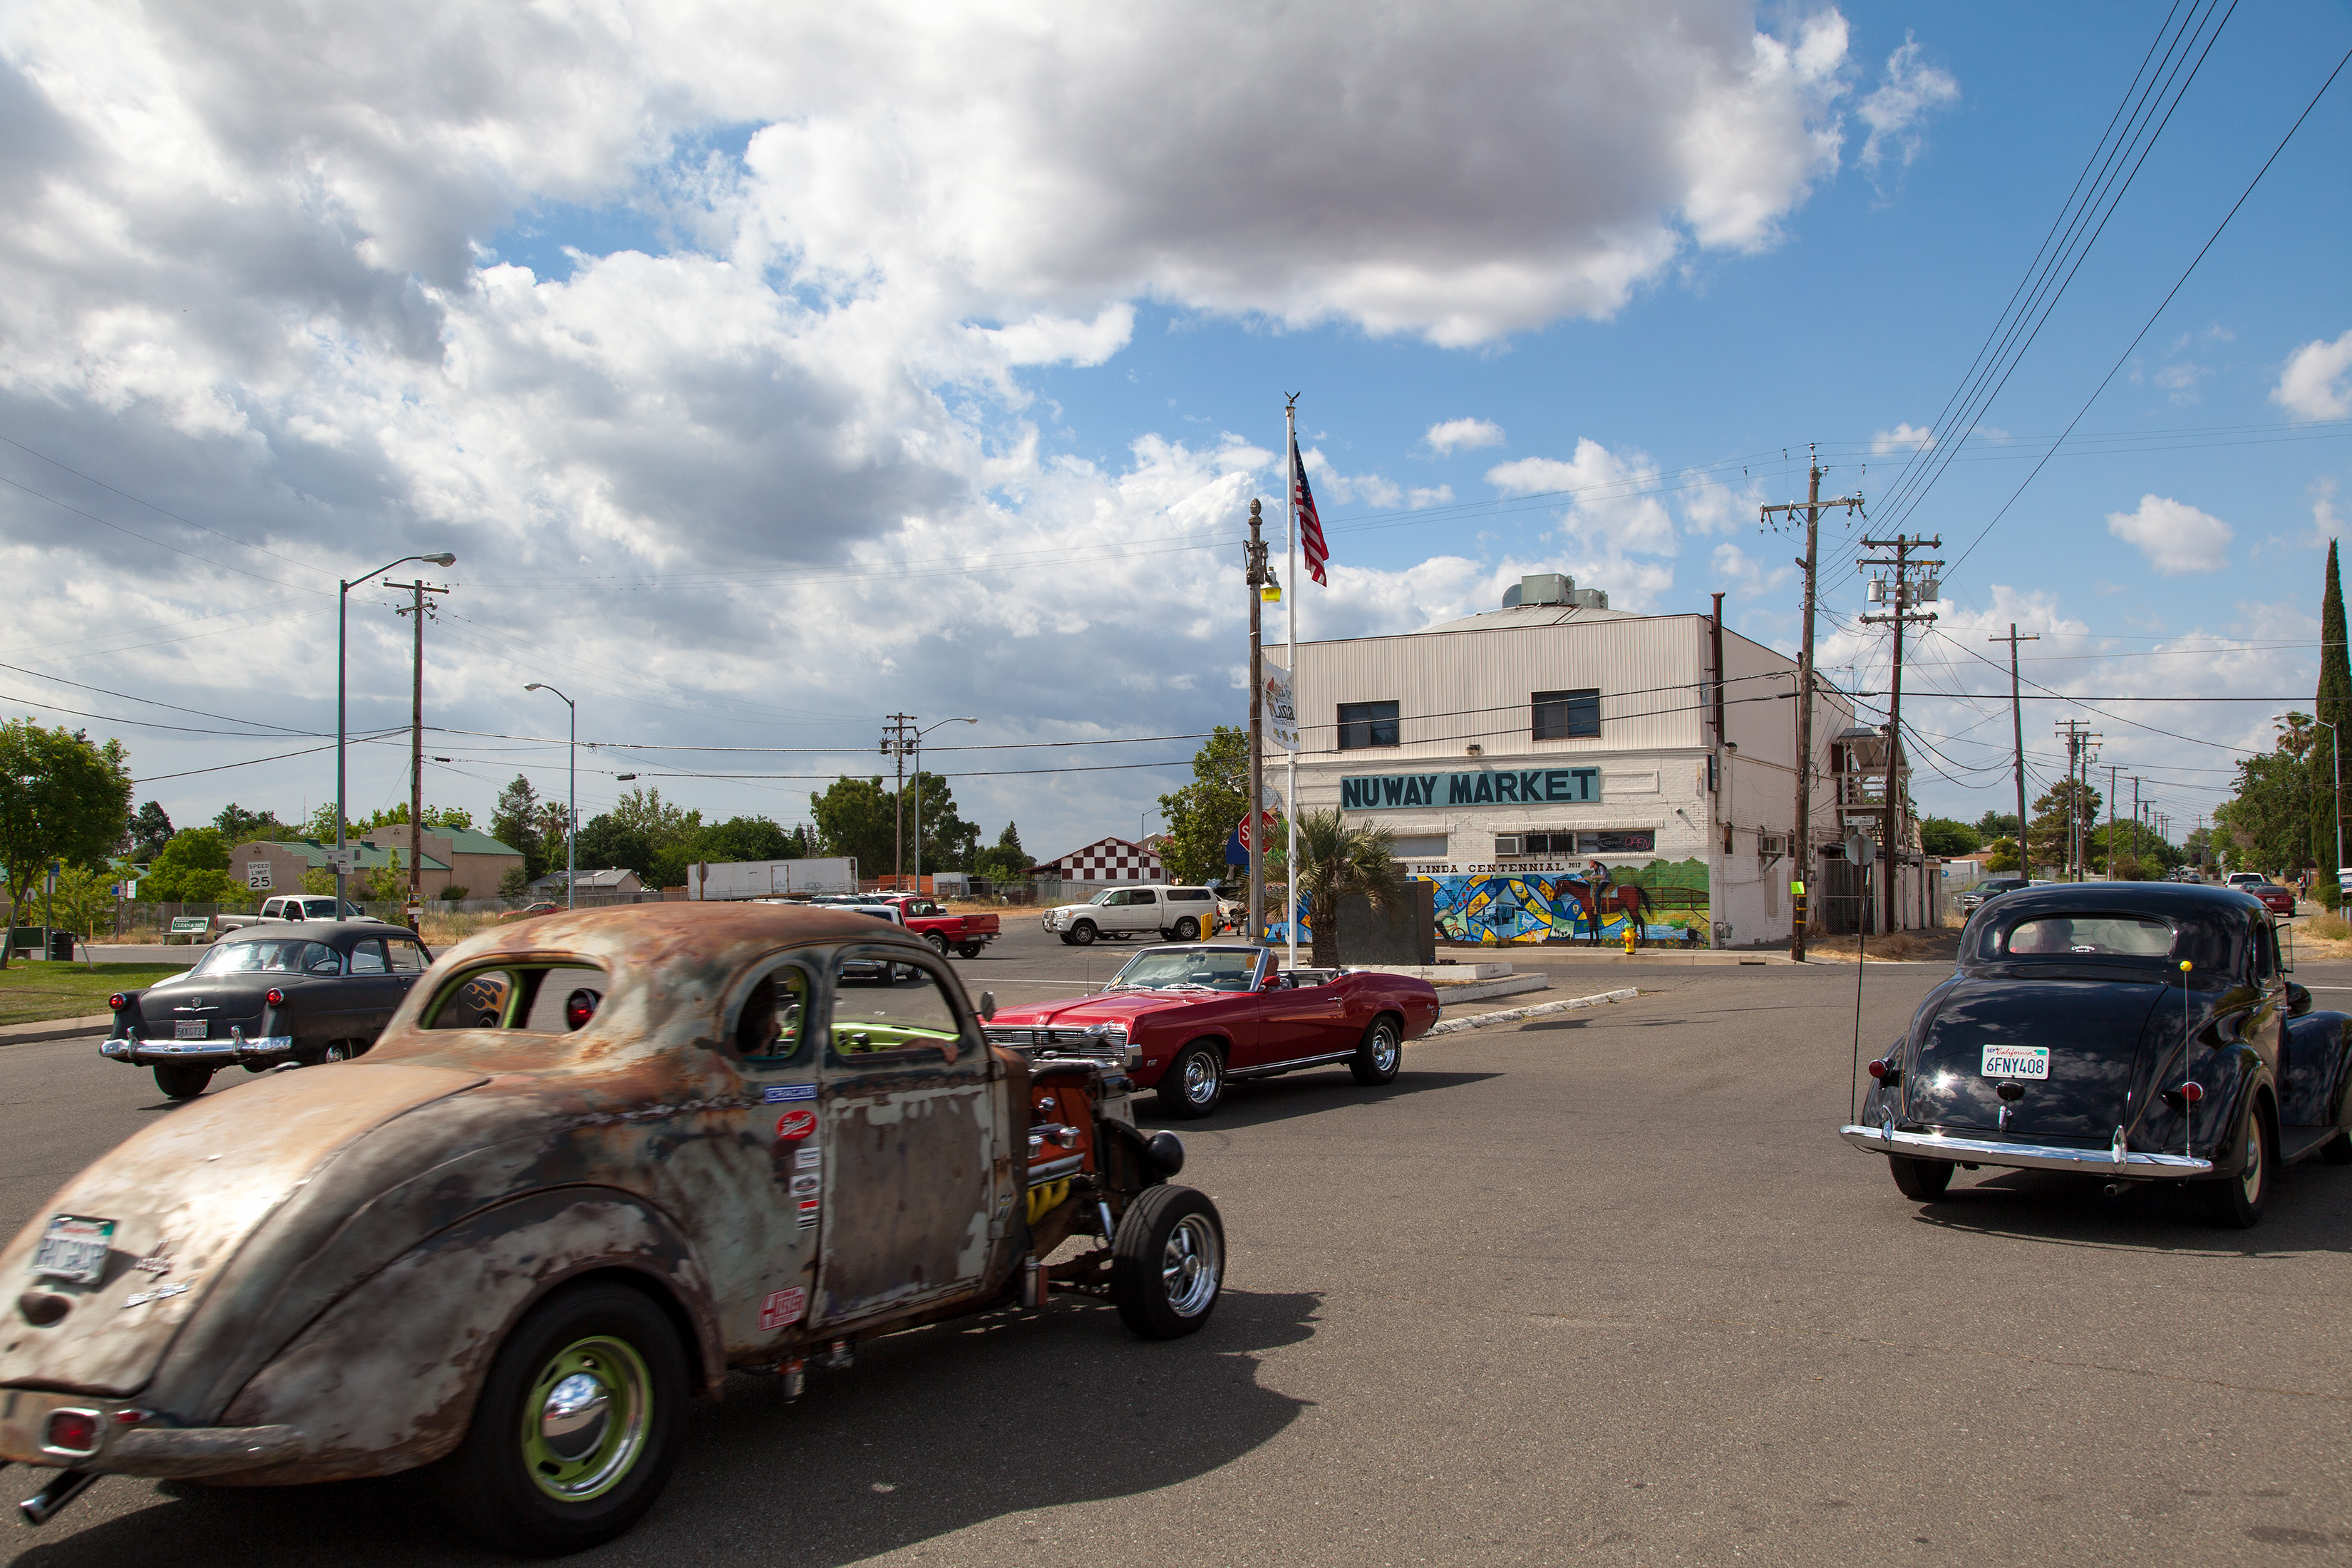
traffic, car, vehicle, vintage car, clouds, cars, rod, classic, streetrod, ratrod, riolinda, nuwaymarket, antique car, land vehicle, automobile make